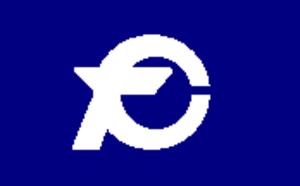
Le village d'Ōshika est un village du district de Shimoina, dans la préfecture de Nagano, au Japon.